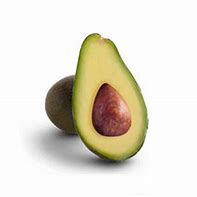
Label: Avocado